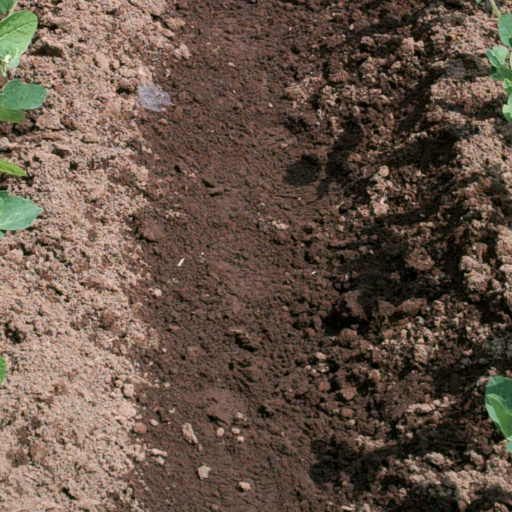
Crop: soybean